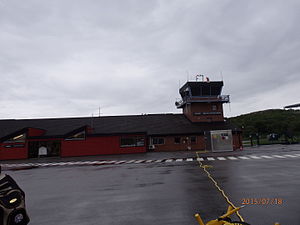
Rørvik Lufthavn
Rørvik Lufthavn, er en regional lufthavn 5 km sydøst for Rørvik, Vikna Kommune i Trøndelag, Norge. I 2009 ekspederede den 35.377 passagerer og 2.718 flybevægelser.